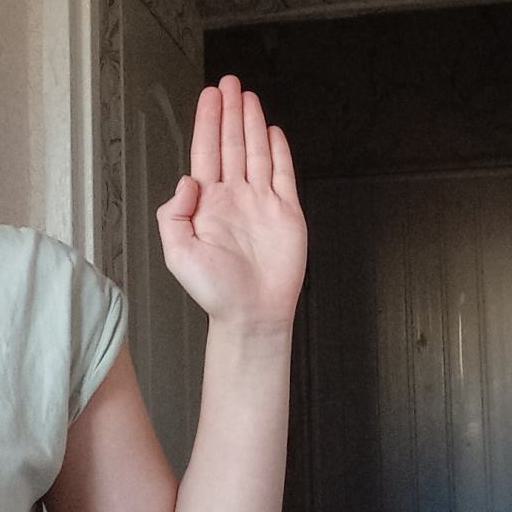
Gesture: stop